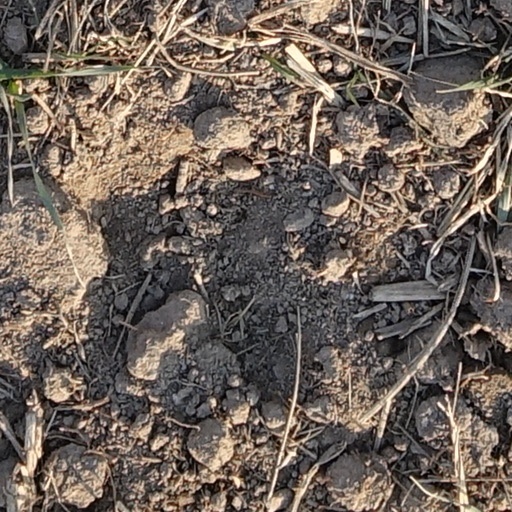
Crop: wheat